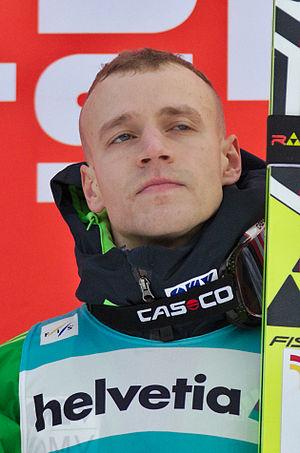
Roman Koudelka, né le 9 juillet 1989 à Turnov, est un sauteur à ski tchèque.